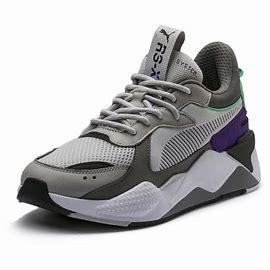
Brand: Puma
Model: Rs X